Palazzo Giordano a Via Medina, Naples

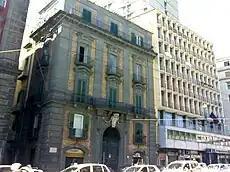
Principal Facade

Originally the palace of the Duke Giuseppe Giordano, the present structure was completed in 1761 by the architect Giuseppe Alviani, using a late-Baroque design on paper by Ferdinando Fuga.